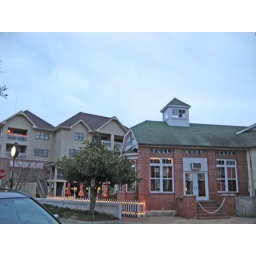
Alfresco dining while watching the people walking around town on red brick side walks.